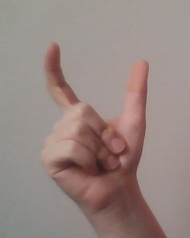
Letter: nun